Paris

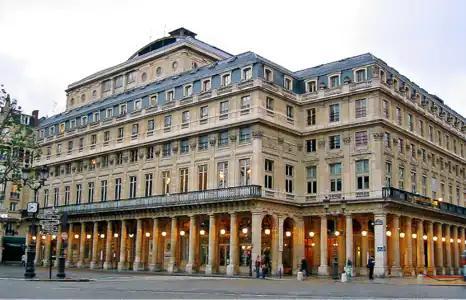
The Comédie Française (Salle Richelieu)

At the beginning of the twentieth century, Paris was the largest Catholic city in the world. French census data does not contain information about religious affiliation. In a 2011 survey by the Institut français d'opinion publique (IFOP), a French public opinion research organisation, 61 percent of residents of the Paris Region (Île-de-France) identified themselves as Roman Catholic. In the same survey, 7 percent of residents identified themselves as Muslims, 4 percent as Protestants, 2 percent as Jewish and 25 percent as without religion.